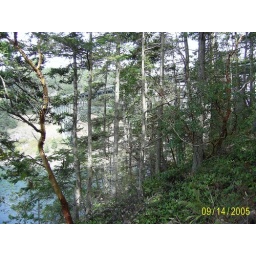
Some trees and a bridge in the background